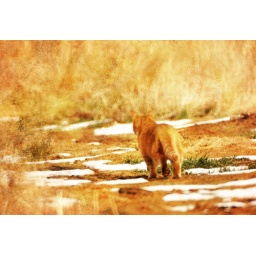
cat hunting in field